Balduin Schilling

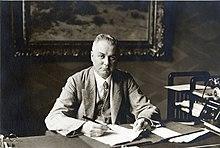

Balduin Schilling (11 March 1868 – 15 December 1929) was a German architect. His work was part of the architecture event in the art competition at the 1928 Summer Olympics.